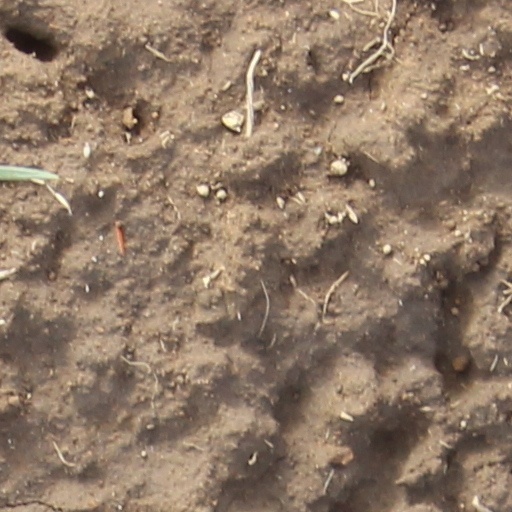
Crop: wheat